Omar Gaber

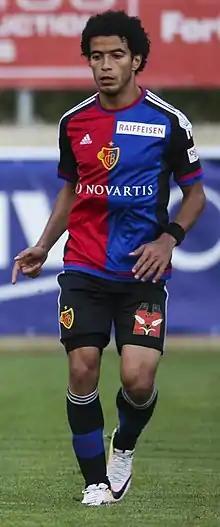
Gaber with Basel in 2016

Omar Mahmoud El Sayed Gaber (born 30 January 1992) is an Egyptian footballer who plays for Egyptian Premier League side Zamalek, mainly as a right-back but sometimes as a right midfielder.